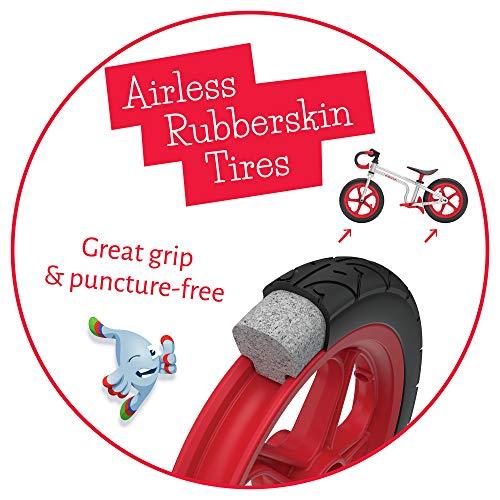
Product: Chillafish Fixie Fixed-Gear Styled Balance Bike with Integrated Footrest, Footbrake & Airless Rubberskin Tires, Red
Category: Toys & Games | Tricycles, Scooters & Wagons | Ride-On Toys & Accessories
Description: Great Condition.
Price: $52.37
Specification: ProductDimensions:31x11x19inches|ItemWeight:2.2pounds|ShippingWeight:11.95pounds(Viewshippingratesandpolicies)|ASIN:B07DNY7T99|Itemmodelnumber:CPFX01RED|Manufacturerrecommendedage:24months-5years